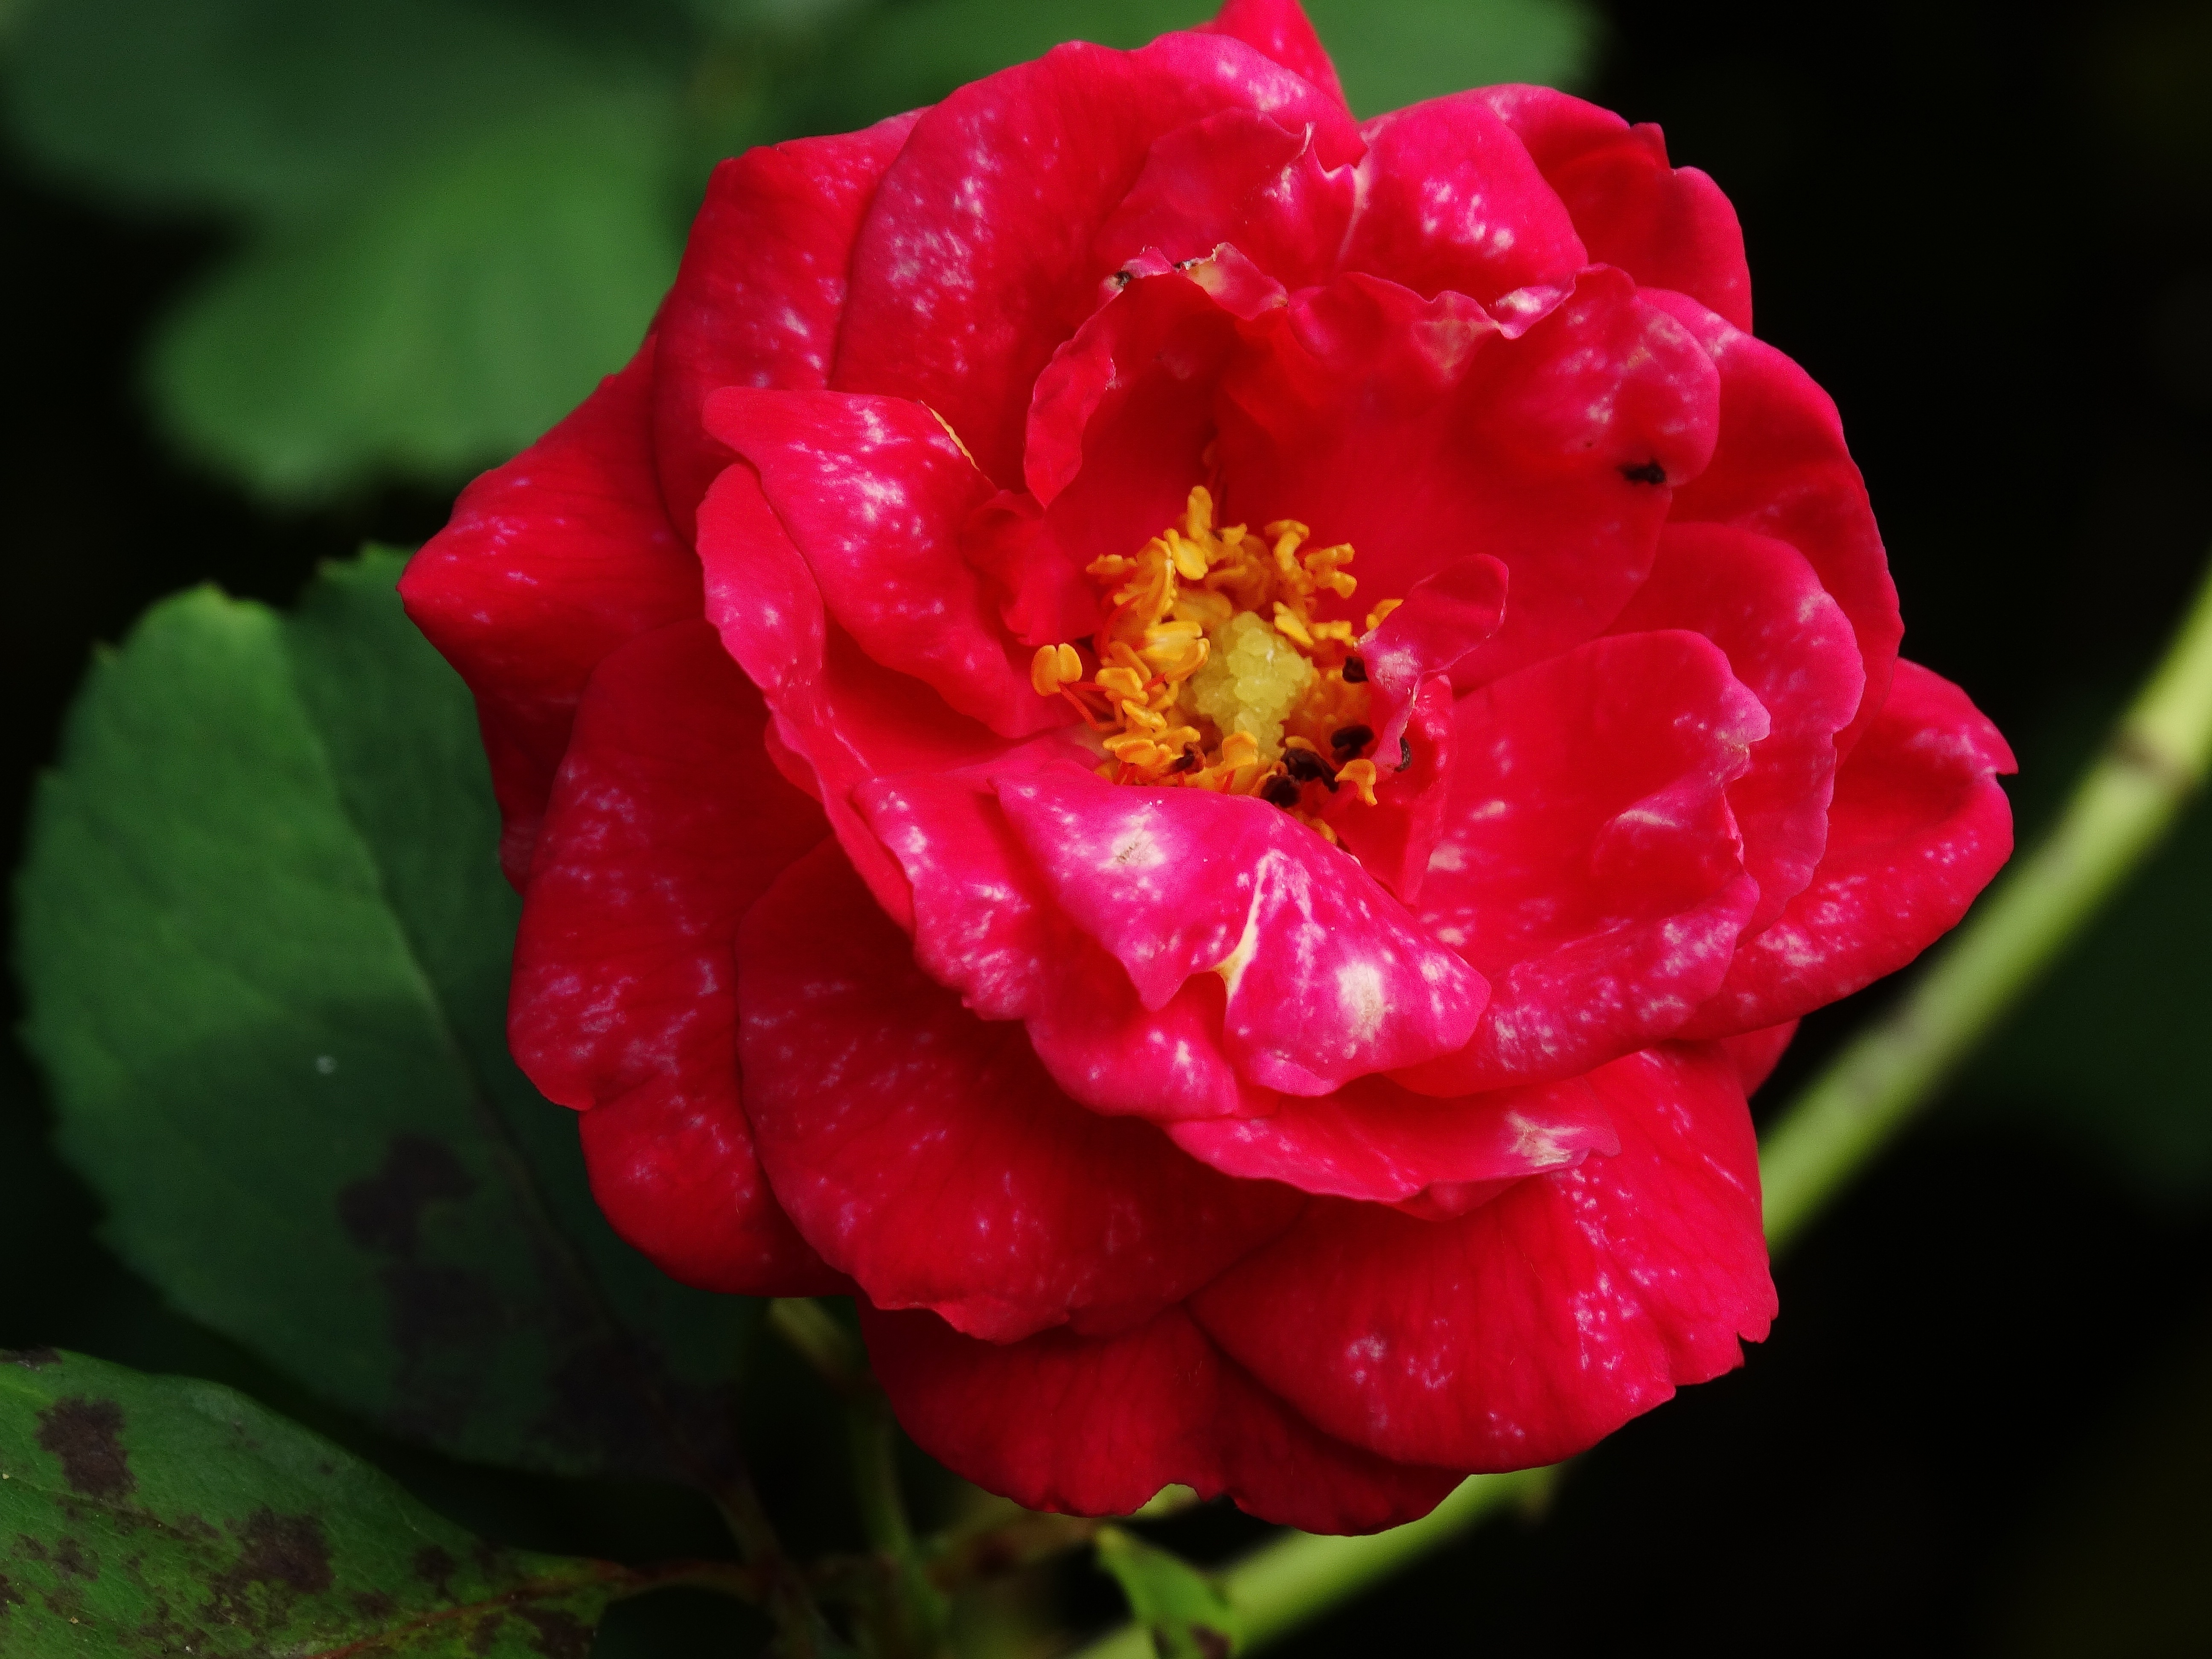
nature, blossom, plant, flower, petal, bloom, rose, red, pink, flora, flowers, floribunda, macro photography, flowering plant, garden roses, rose family, land plant